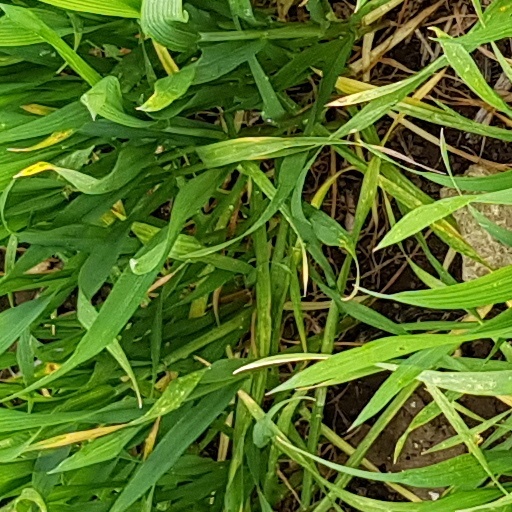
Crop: wheat